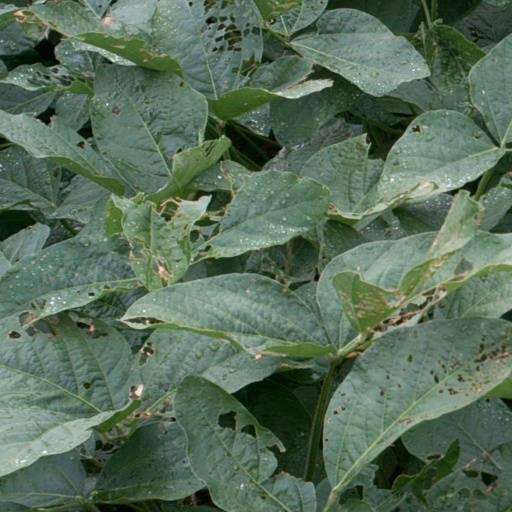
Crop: soybean